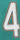
Number: 4